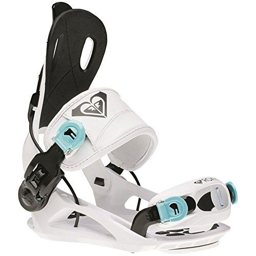
* want additional info ? click on the image .